Auf der Jagd

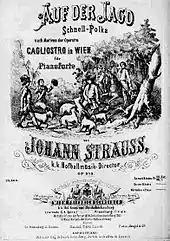
Title page

"Auf der Jagd" ("On the Hunt"), op. 373, is a polka composed by Johann Strauss II. The composition is based on melodies in Strauss' operetta "Cagliostro in Wien" ("Cagliostro in Vienna").